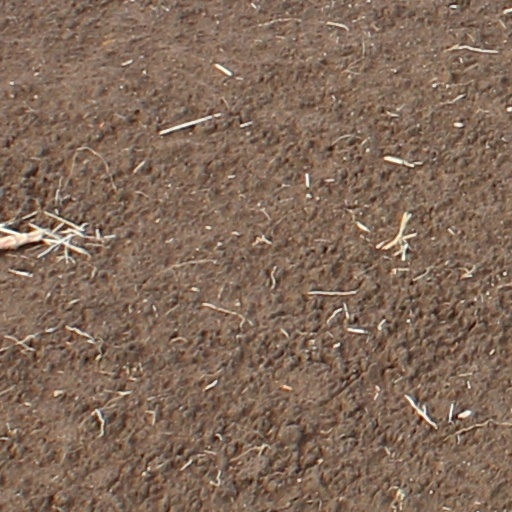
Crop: wheat